Threats to sea turtles

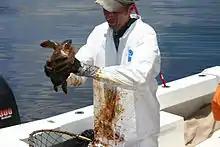
An oiled Kemp's ridley sea turtle

Threats to sea turtles are numerous and have caused many sea turtle species to be endangered. Of the seven extant species of sea turtles, six in the family Cheloniidae and one in the family Dermochelyidae, all are listed on the IUCN Red List of Endangered Species. The list classifies six species of sea turtle as "threatened", two of them as "critically endangered", one as "endangered" and three as "vulnerable". The flatback sea turtle is classified as "data deficient" which means that there is insufficient information available for a proper assessment of conservation status. Although sea turtles usually lay around one hundred eggs at a time, on average only one of the eggs from the nest will survive to adulthood. While many of the things that endanger these hatchlings are natural, such as predators including sharks, raccoons, foxes, and seagulls, many new threats to the sea turtle species are anthropogenic.